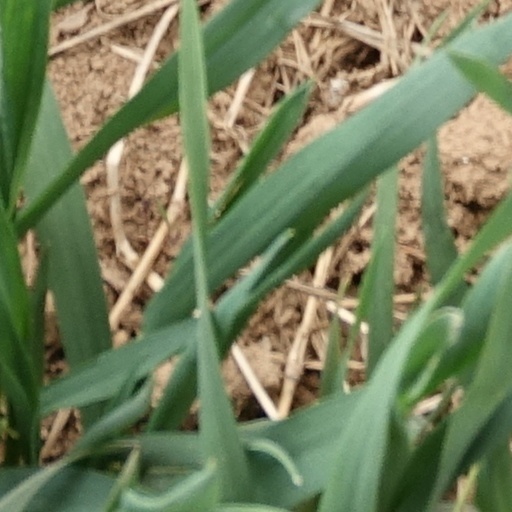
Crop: wheat